Little Theatre (Rochester, New York)

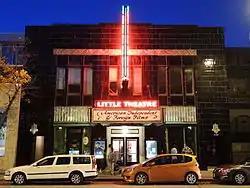
The Little Theatre, Rochester NY

The Little Theatre, commonly known as The Little, is a movie theatre located on East Avenue in downtown Rochester, New York, and a non-profit multiplex specializing in art film, including independent and foreign productions outside the United States.